History of the Han dynasty

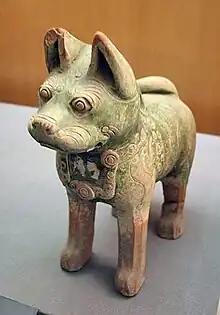
A Han dynasty glazed pottery dog tomb statuette with a decorative pet collar

The first half of the 1st century BCE witnessed several succession crises for the Xiongnu leadership, allowing Han to further cement its control over the Western Regions. The Han general Fu Jiezi assassinated the pro-Xiongnu King of Loulan in 77 BCE. The Han formed a coalition with the Wusun, Dingling, and Wuhuan, and the coalition forces inflicted a major defeat against the Xiongnu in 72 BCE. The Han regained its influence over the Turpan Depression after defeating the Xiongnu at the Battle of Jushi in 67 BCE. In 65 BCE Han was able to install a new King of Kucha (a state north of the Taklamakan Desert) who would be agreeable to Han interests in the region. The office of the Protectorate of the Western Regions, first given to Zheng Ji (d. 49 BCE), was established in 60 BCE to supervise colonial activities and conduct relations with the small kingdoms of the Tarim Basin.